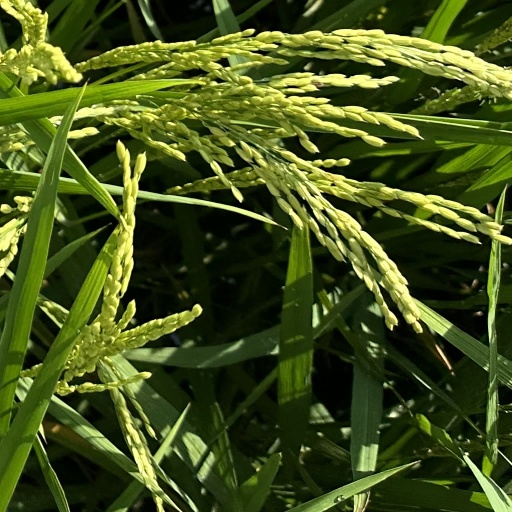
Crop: rice